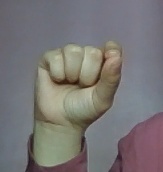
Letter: fa